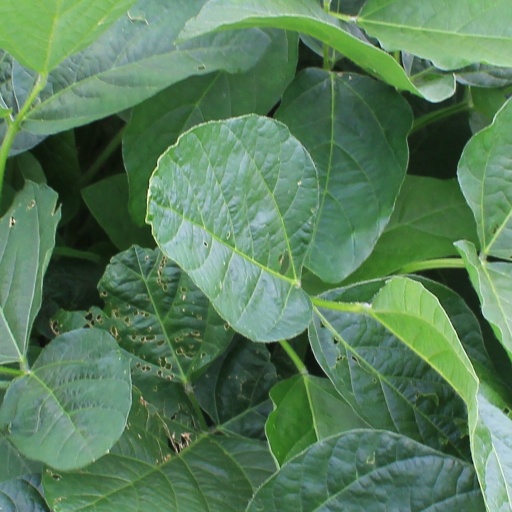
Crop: soybean